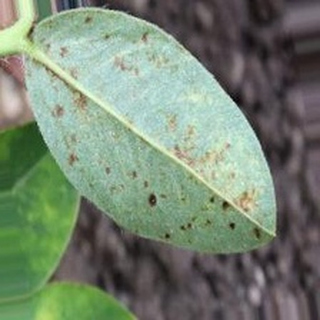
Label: groundnut_rust